Amagase Dam

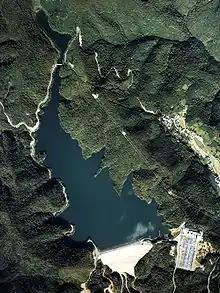
Kisenyama upper reservoir

Using Lake Hōō as the lower reservoir, water is pumped up to the upper reservoir via two pump-generators. The upper reservoir is created by a rock-fill dam that is high, long and has a crest width of . The dam also has structural volume of and withholds a reservoir of of which is active storage. From the upper reservoir, water can be released back down to the power station where the two 233 MW reversible Francis turbine pump-generators use it for power production.